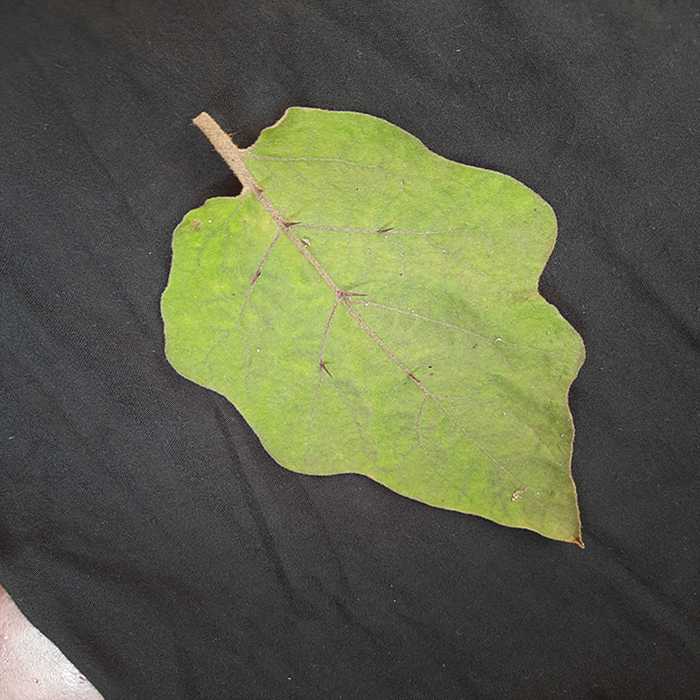
Plant: Eggplant
Label: Eggplant fresh leaf